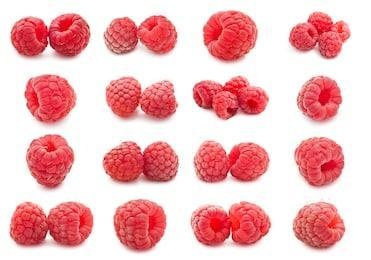
Label: raspberry